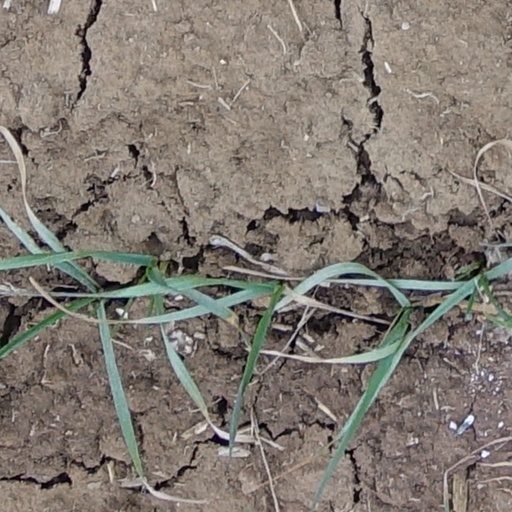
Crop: wheat